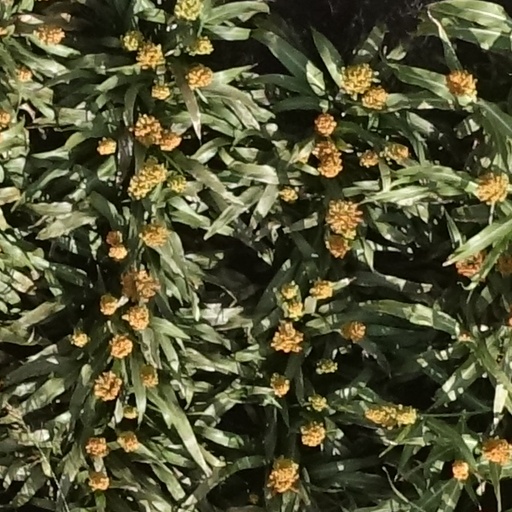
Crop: sorghum